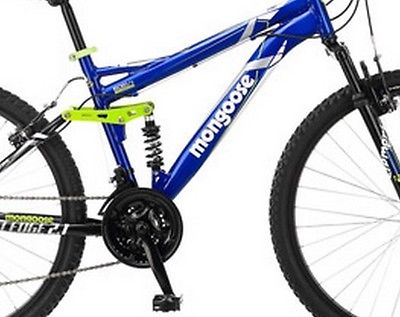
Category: bicycle